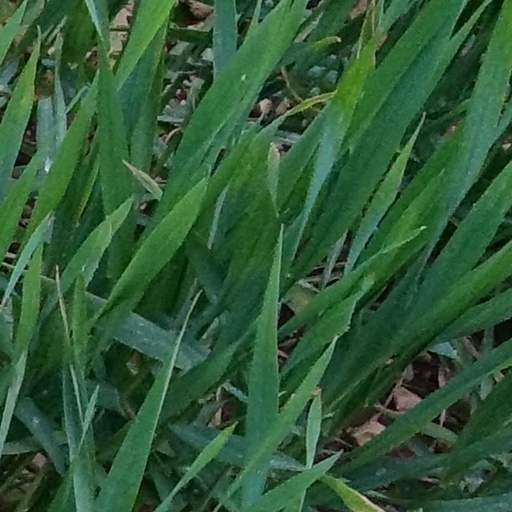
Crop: wheat